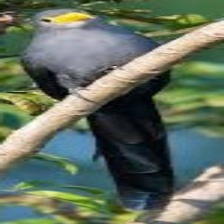
Species: BLUE MALKOHA
Scientific name: CEUTHMOCHARES AEREUS